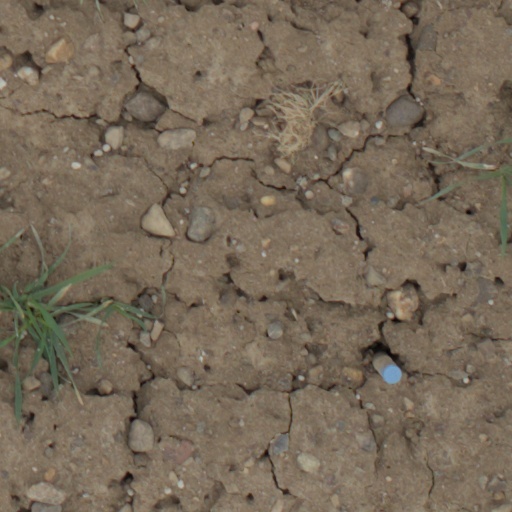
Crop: wheat